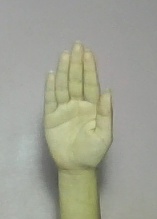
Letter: seen